Varinka Wichfeld Muus

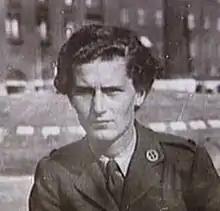
Varinka Wichfeld Muus

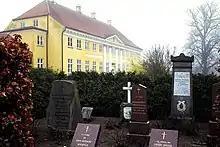
Engestofte Manor, Wichfeld's birthplace

Varinka Corinna Wichfeld Muus (9 February 1922 – 18 December 2002) was a Danish resistance fighter under the German occupation of Denmark in World War II. Her mother was Monica Wichfeld, an upper-class Ulsterwoman who was a leading member of the Danish resistance during the German occupation of Denmark and was the first woman in Denmark to receive a capital sentence for resistance against the Nazis. In 1943, Varinka became the secretary of her husband-to-be, Flemming Muus, who acted as chief agent in Denmark for the British Special Operations Executive (SOE). When Muus was forced to move to Sweden, Wichfeld was charged with telegraphing messages to London as only she knew the secret codes. Together with Muus, she moved to London in 1944 where they remained until the end of the war.